Citipes

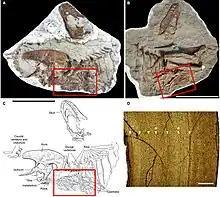
A juvenile "Gorgosaurus" with "Citipes" remains preserved in its stomach

In 2023, François Therrien and colleagues described TMP 2009.12.14 — an exceptionally preserved juvenile specimen of "Gorgosaurus", which contained remains from at least two "Citipes" individuals. The legs of the "Citipes" individuals were flexed and contorted into a very compact shape, which suggests that they were inside the stomach of the "Gorgosaurus", rather than being preserved alongside it or washed together post-mortem. This demonstrated that "Gorgosaurus" occasionally fed upon "Citipes".